Cheadle Center for Biodiversity and Ecological Restoration

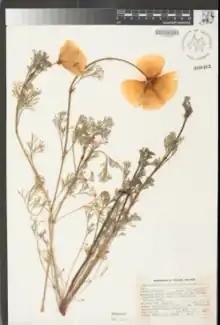
CCBER is currently working on digitizing specimens of their natural history collection, making the collection accessible on a large database for research and education.

For over 60 years CCBER's collections have contributed to the research and educational missions of UCSB. Natural history collections and collection-based research are vital to discovering, understanding, and documenting biodiversity and to inform public policy on such issues as invasive species, climate change, evolution, and emerging public health threats. Natural history collections represent the irreplaceable documentation of life on Earth.